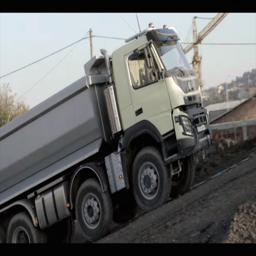
video : truck vs person , the image #